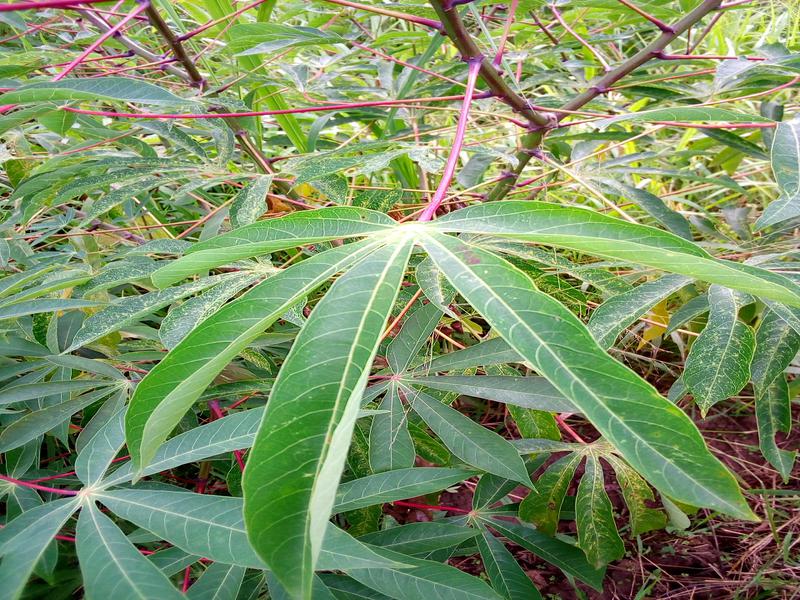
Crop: cassava
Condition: green_mottle